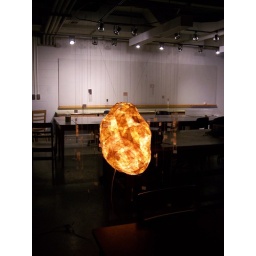
tissue paper layers around poultry fence frame, microscope slides on thread as light reflectorsall assembled, lit up! some backlight